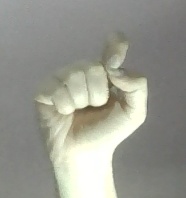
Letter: fa